Taitō

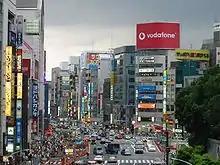
A street in Ueno, Taitō

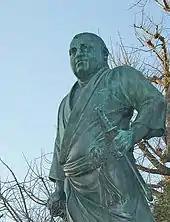
The statue of Saigō Takamori in Ueno Park

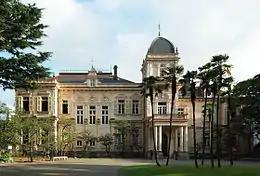
Kyu-Iwasaki-tei Garden is the former estate of the Iwasaki clan, who were founders of Mitsubishi. The building was constructed in Western style.

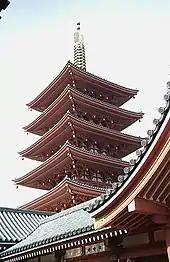
The five-storied pagoda at Sensō-ji

As of May 1, 2015, the ward has an estimated population of 186,276, and a population density of 18,420 persons per km. The total area is . This makes Taito ward the smallest of Tokyo's wards in area, and third-smallest in population.